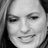
Emotion: happy